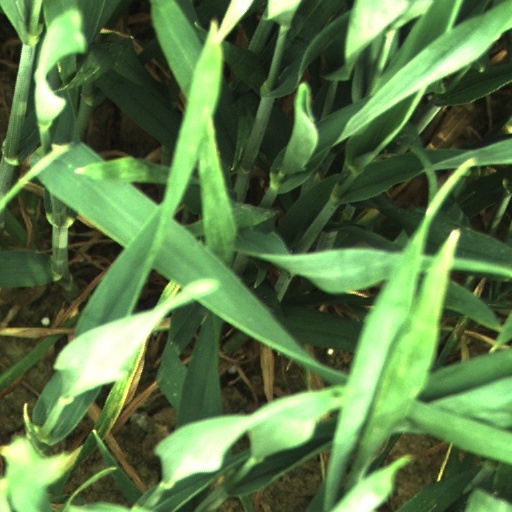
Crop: wheat